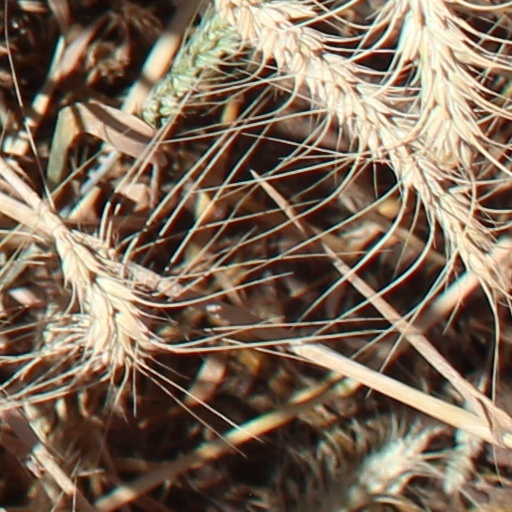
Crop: wheat